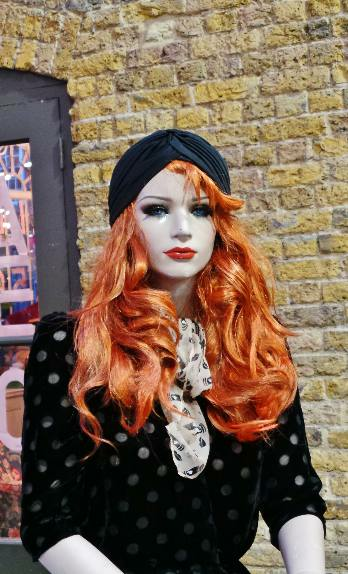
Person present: Yes